Marketplace

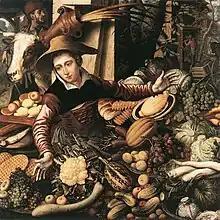
Vegetable seller at the market place by Pieter Aertsen, 1567

Across the boroughs of England, a network of chartered markets sprang up between the 12th and 16th centuries, giving consumers reasonable choice in the markets they preferred to patronise. A study on the purchasing habits of the monks and other individuals in medieval England suggests that consumers of the period were relatively discerning. Purchase decisions were based on purchase criteria such as the consumer's perceptions of the range, quality, and price of goods. Such considerations informed decisions about where to make purchases and which markets to patronise.